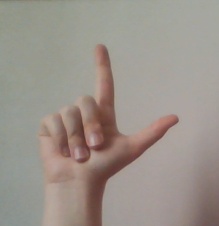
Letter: laam